Kennet and Avon Canal

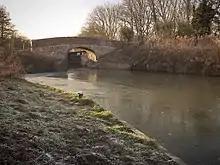
Guyer's Lock and bridge near Newbury

The River Kennet is navigable from Newbury downstream to the confluence with the River Thames at Kennet Mouth, in Reading.